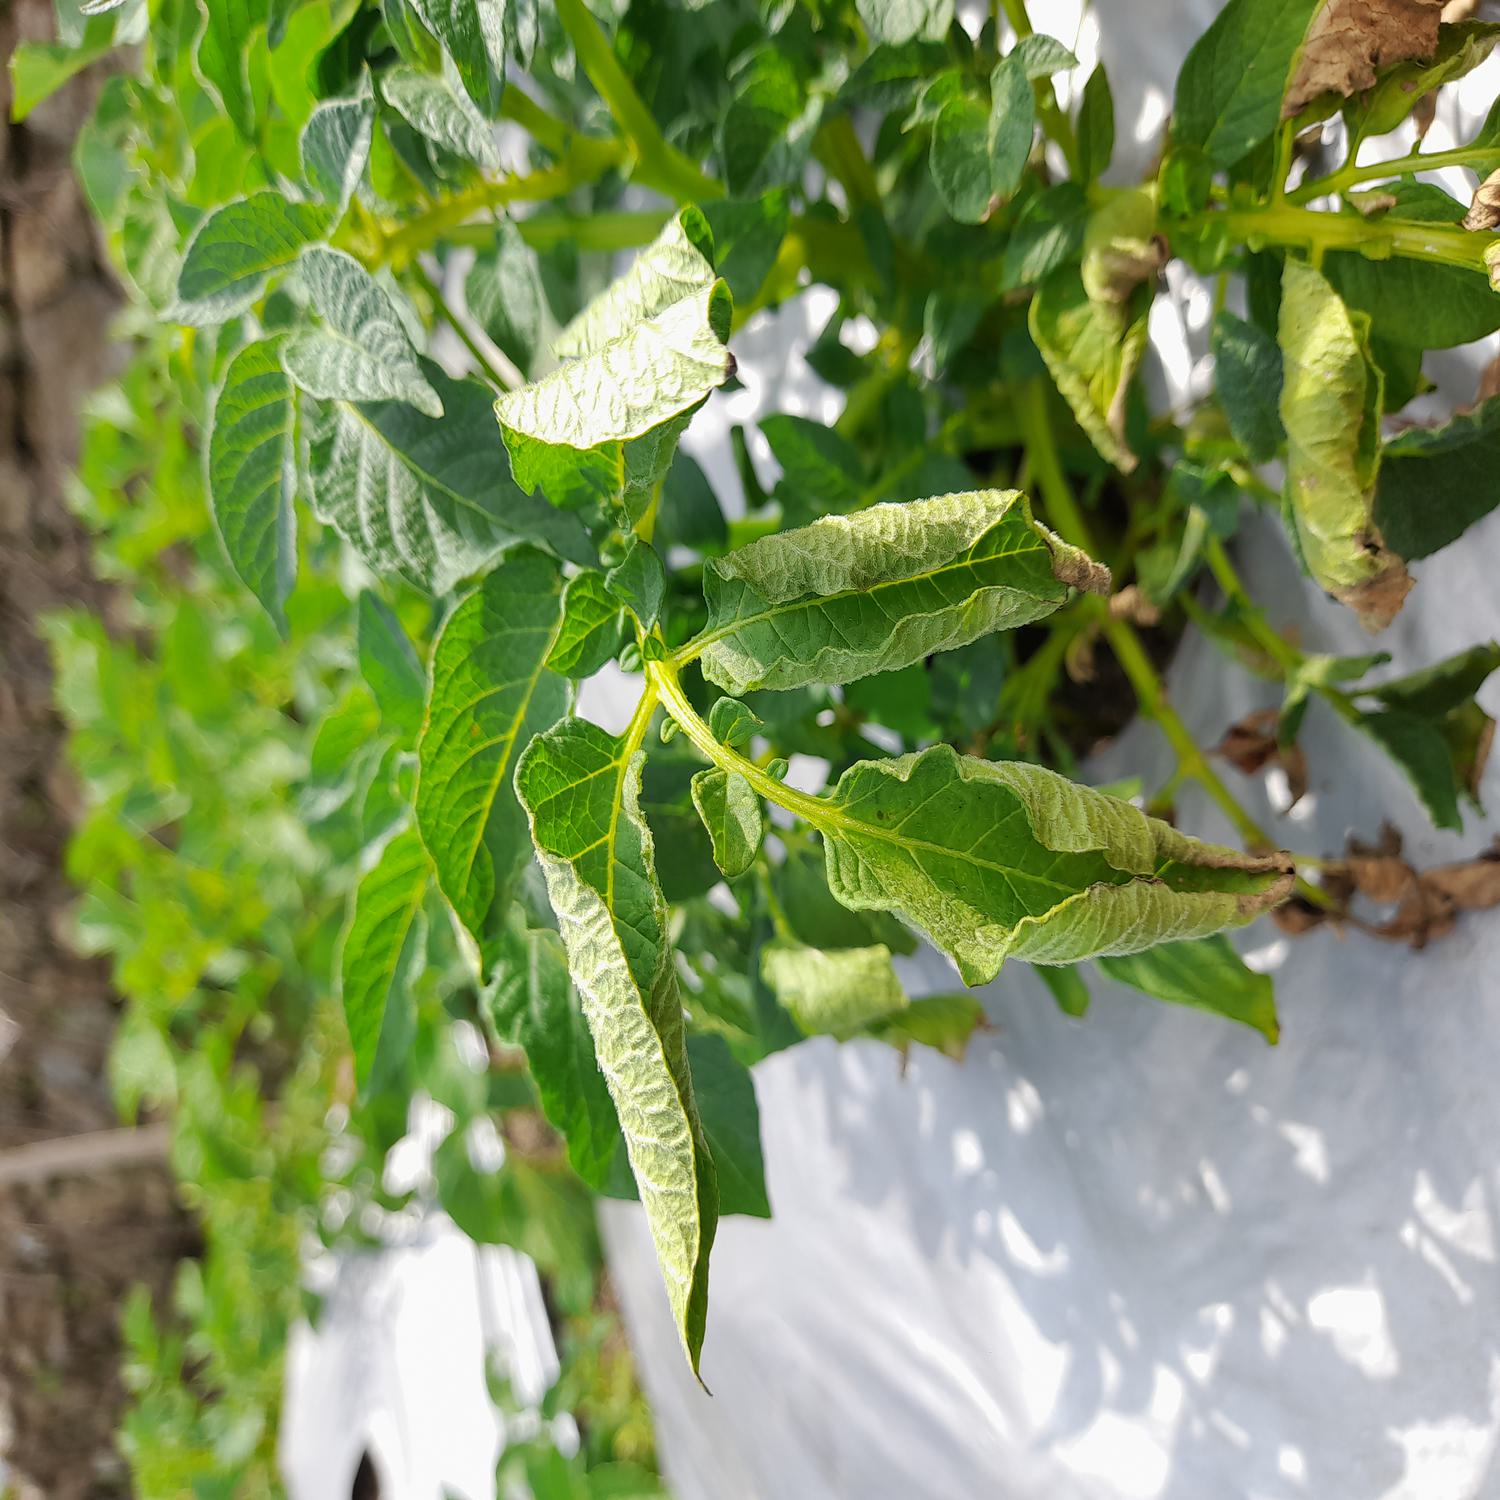
Label: Bacteria